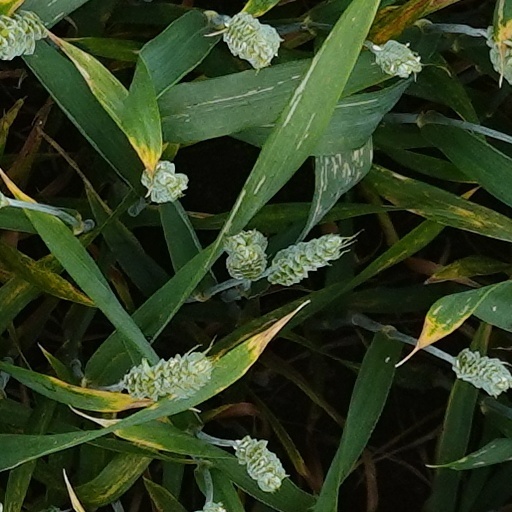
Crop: wheat